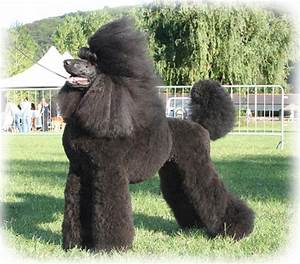
Label: dog